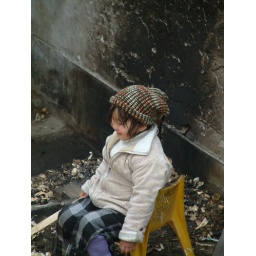
A young girl watching her father make wooden barrels by hand and playing with the shavings